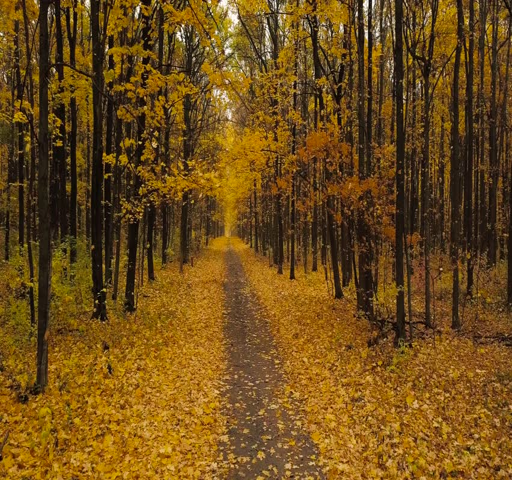
flight along a path in a scenic autumn forest